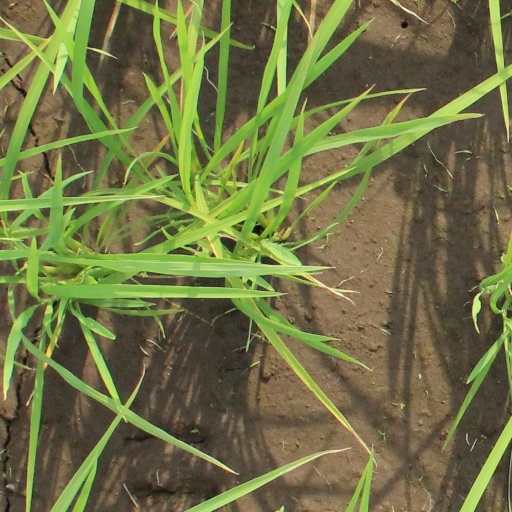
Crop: rice